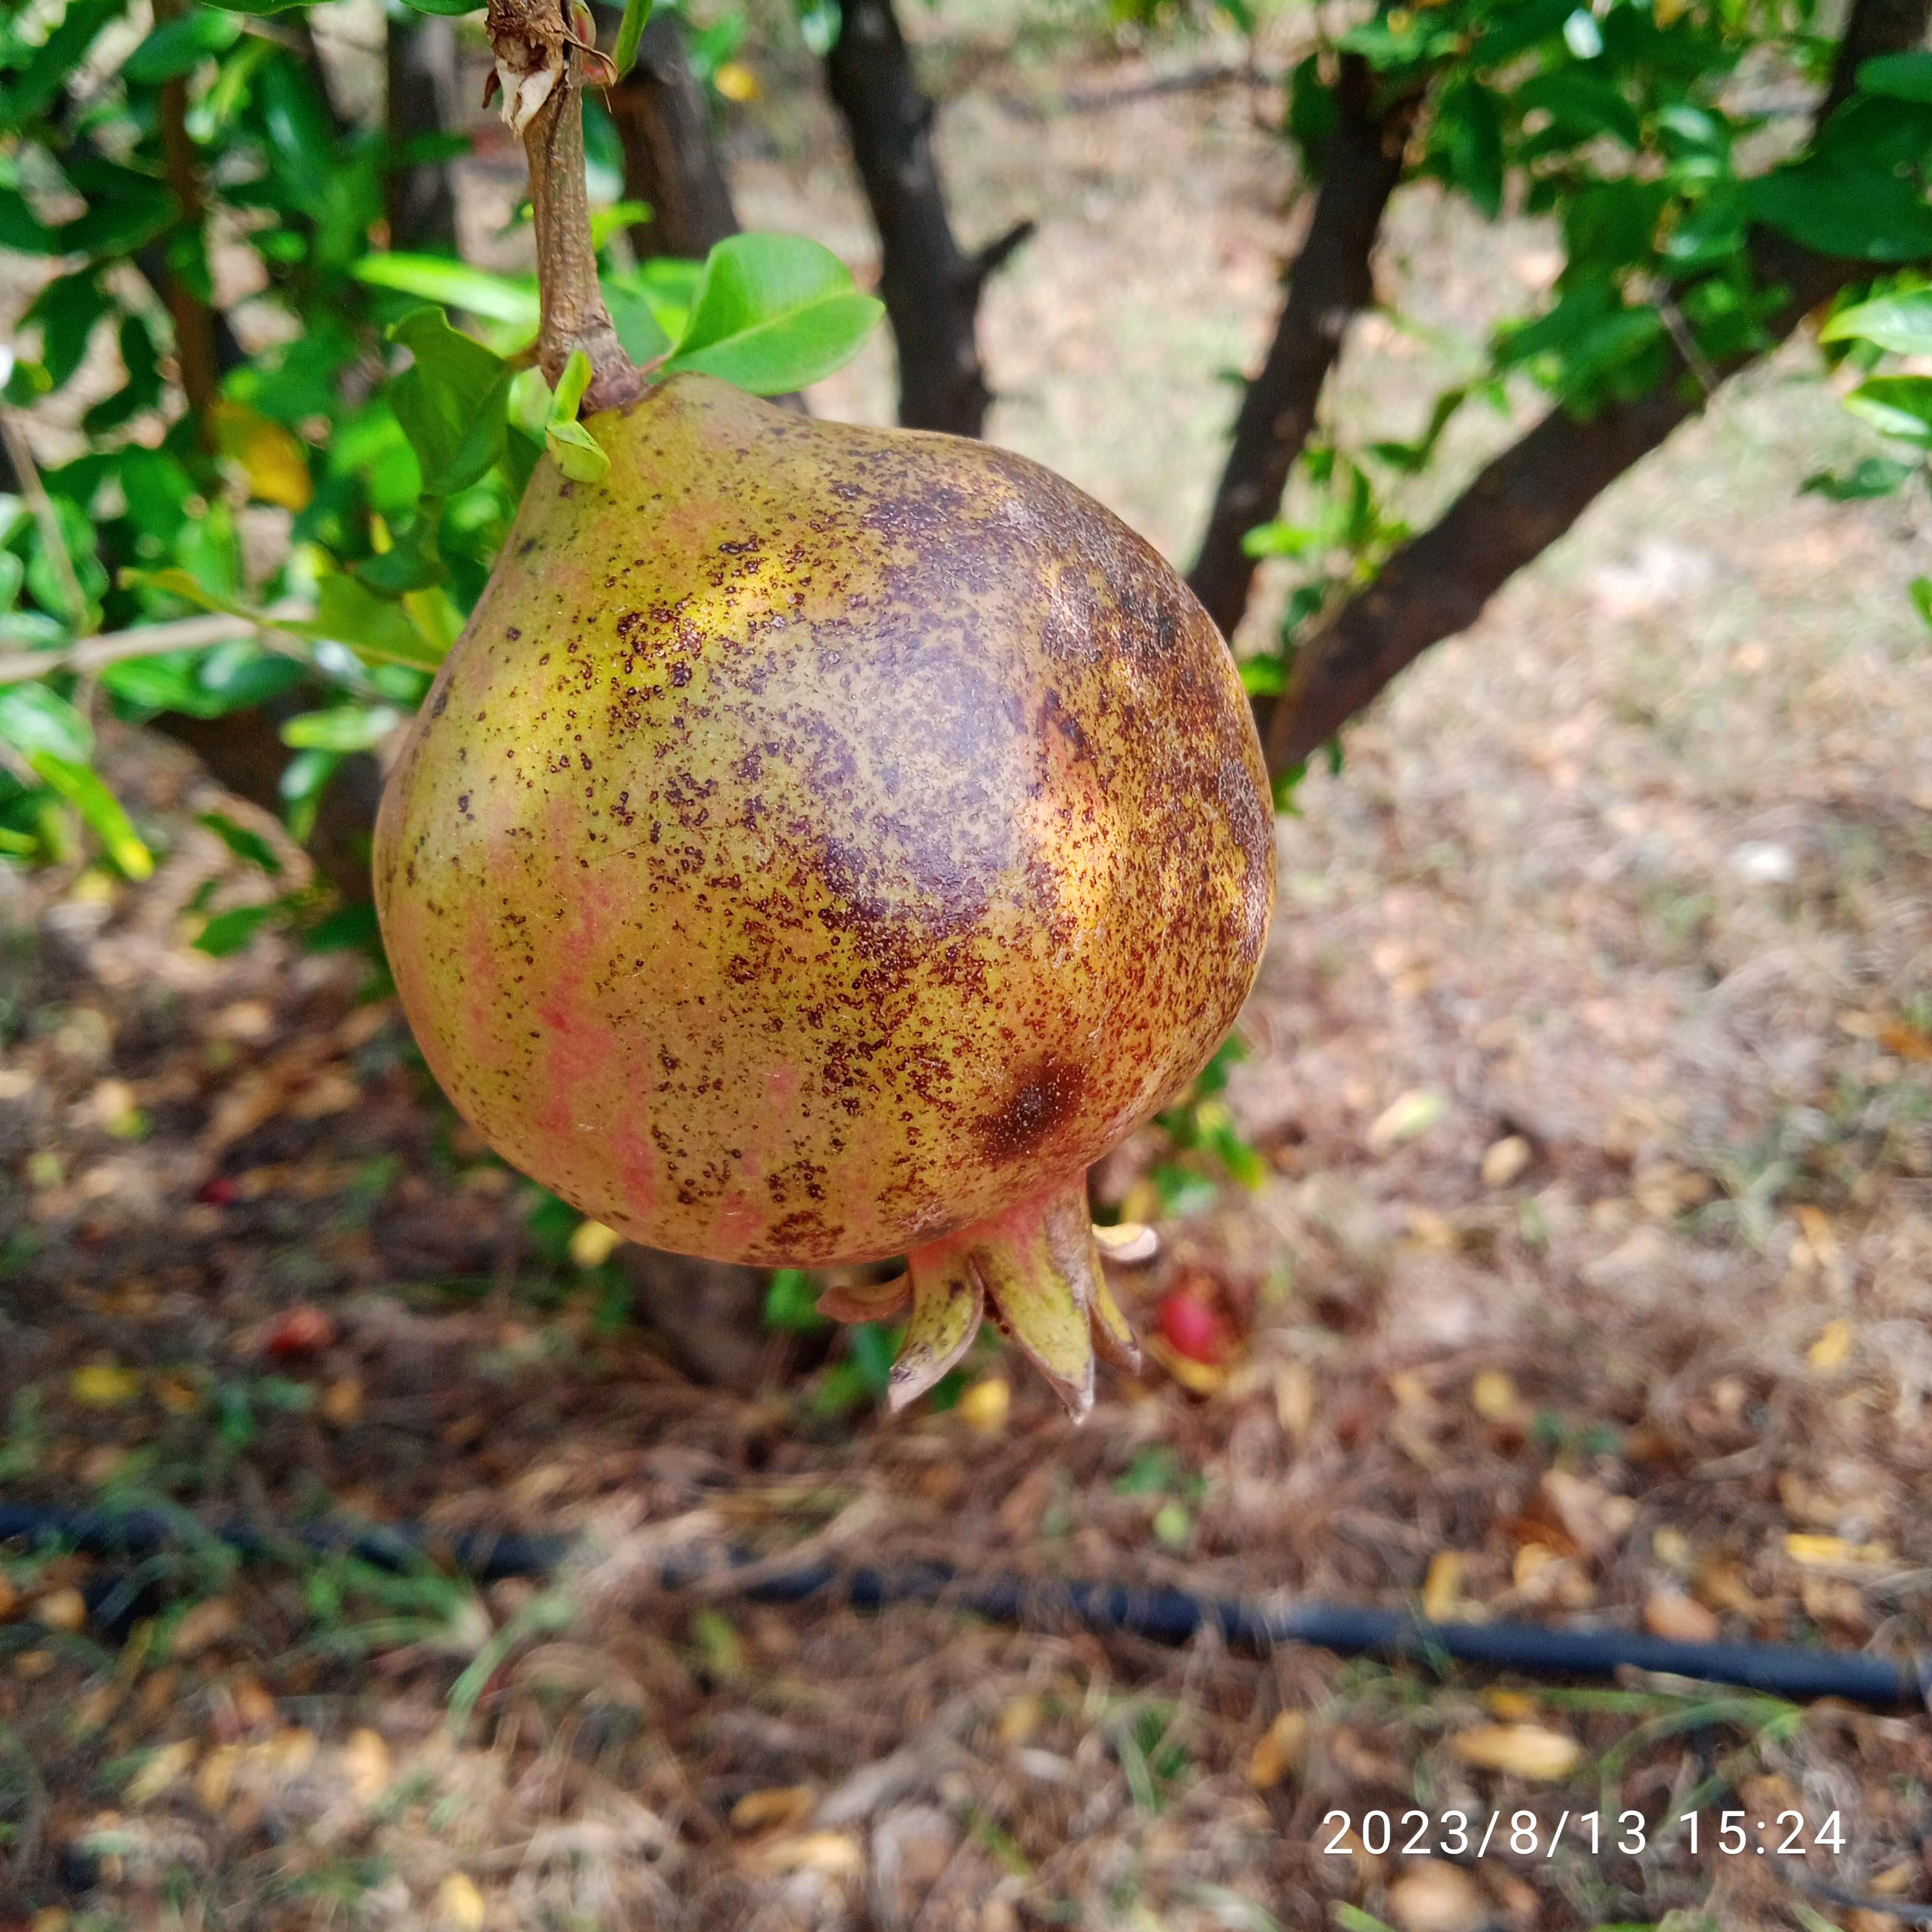
Label: Cercospora